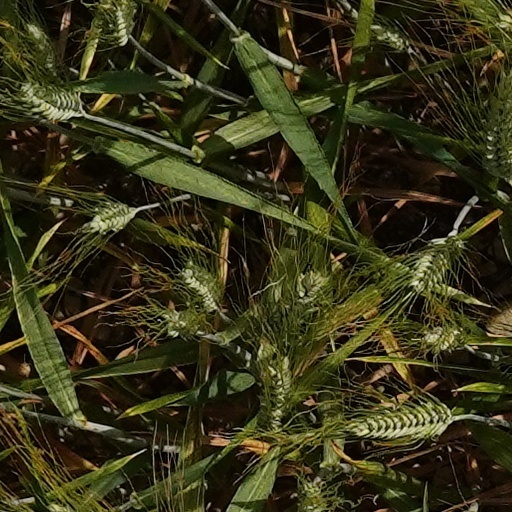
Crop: wheat